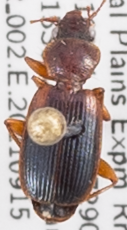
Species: Cymindis planipennis
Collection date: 2021-09-15
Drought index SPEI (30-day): -0.83
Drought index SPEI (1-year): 0.142
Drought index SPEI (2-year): -0.71